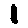
Label: 1